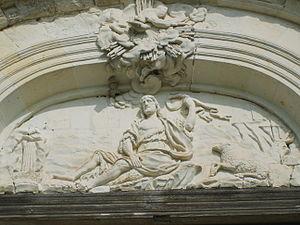
Bas-relief consacré à Saint Jean-Baptiste, du tympan (orienté face à la Chartreuse) du monumental portail (XVIIIe) de la Chartreuse du Liget, en Indre-et-Loire, en France.
La chartreuse du Liget est un ancien monastère de chartreux, sis à Chemillé-sur-Indrois, dans le département français d'Indre-et-Loire en région Centre-Val de Loire.